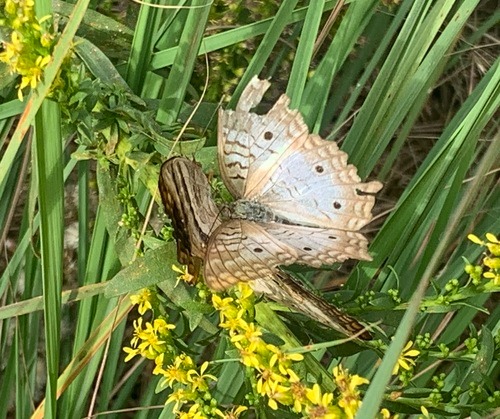
Scientific name: Anartia jatrophae
Common name: White peacock
Family: Nymphalidae
Order: Lepidoptera
Pollinator type: Primary pollinator
Habitat: Gardens, parks, and open areas
Geographic range: Southern United States to Argentina
Conservation status: Least Concern